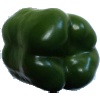
Label: Pepper Green 1